Sarma
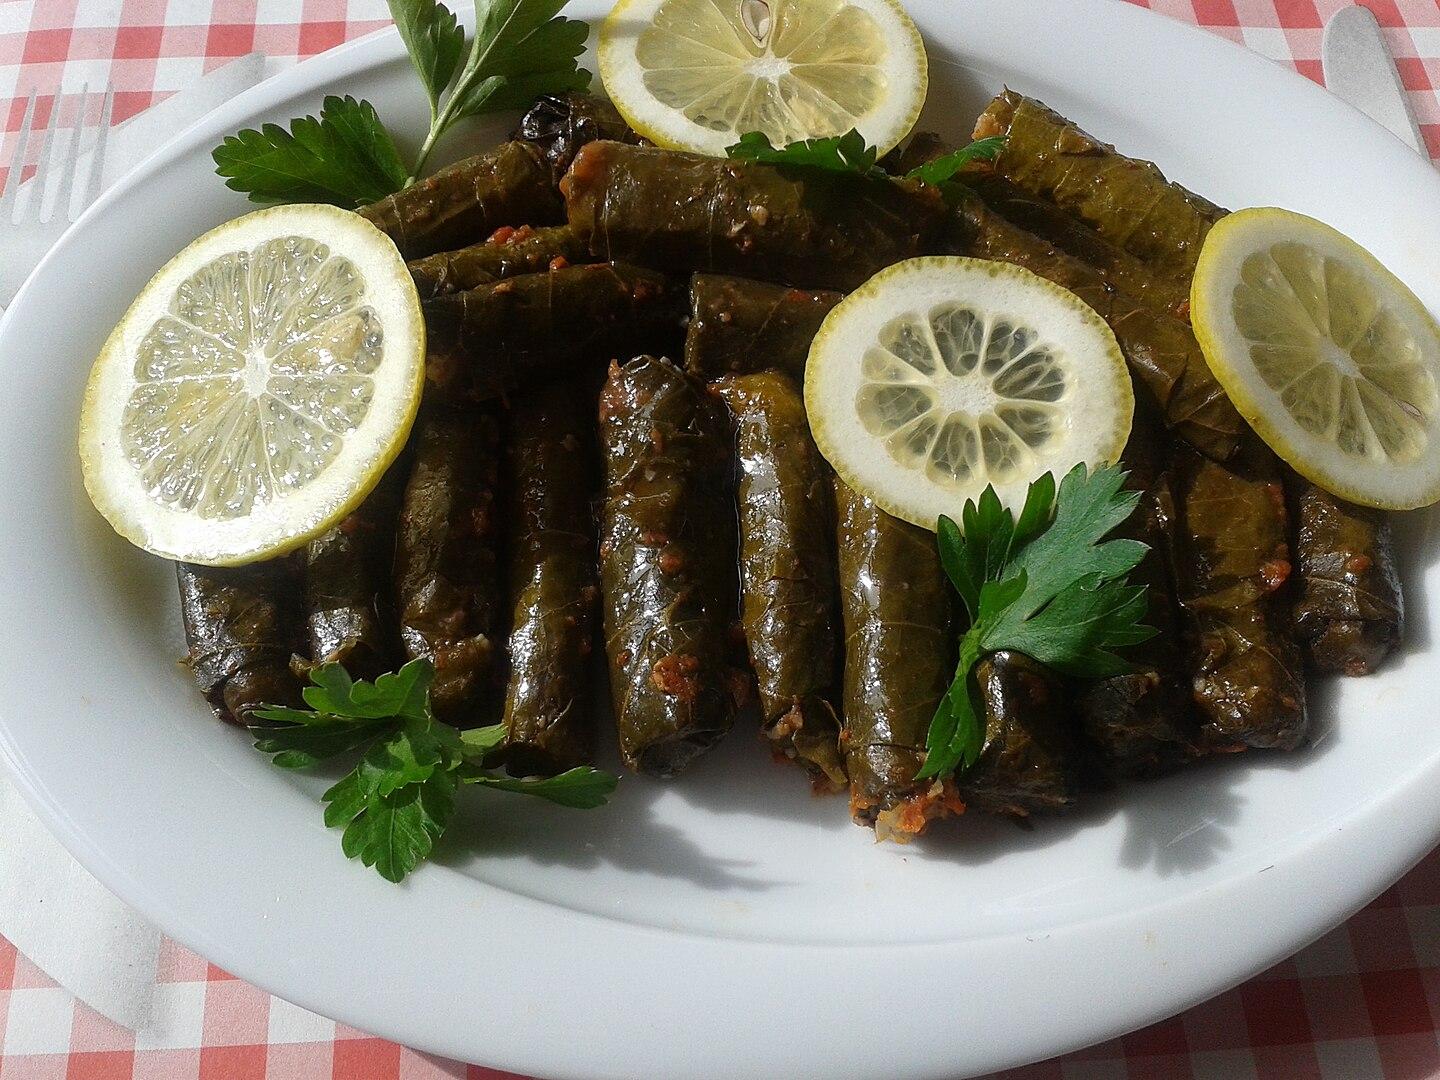
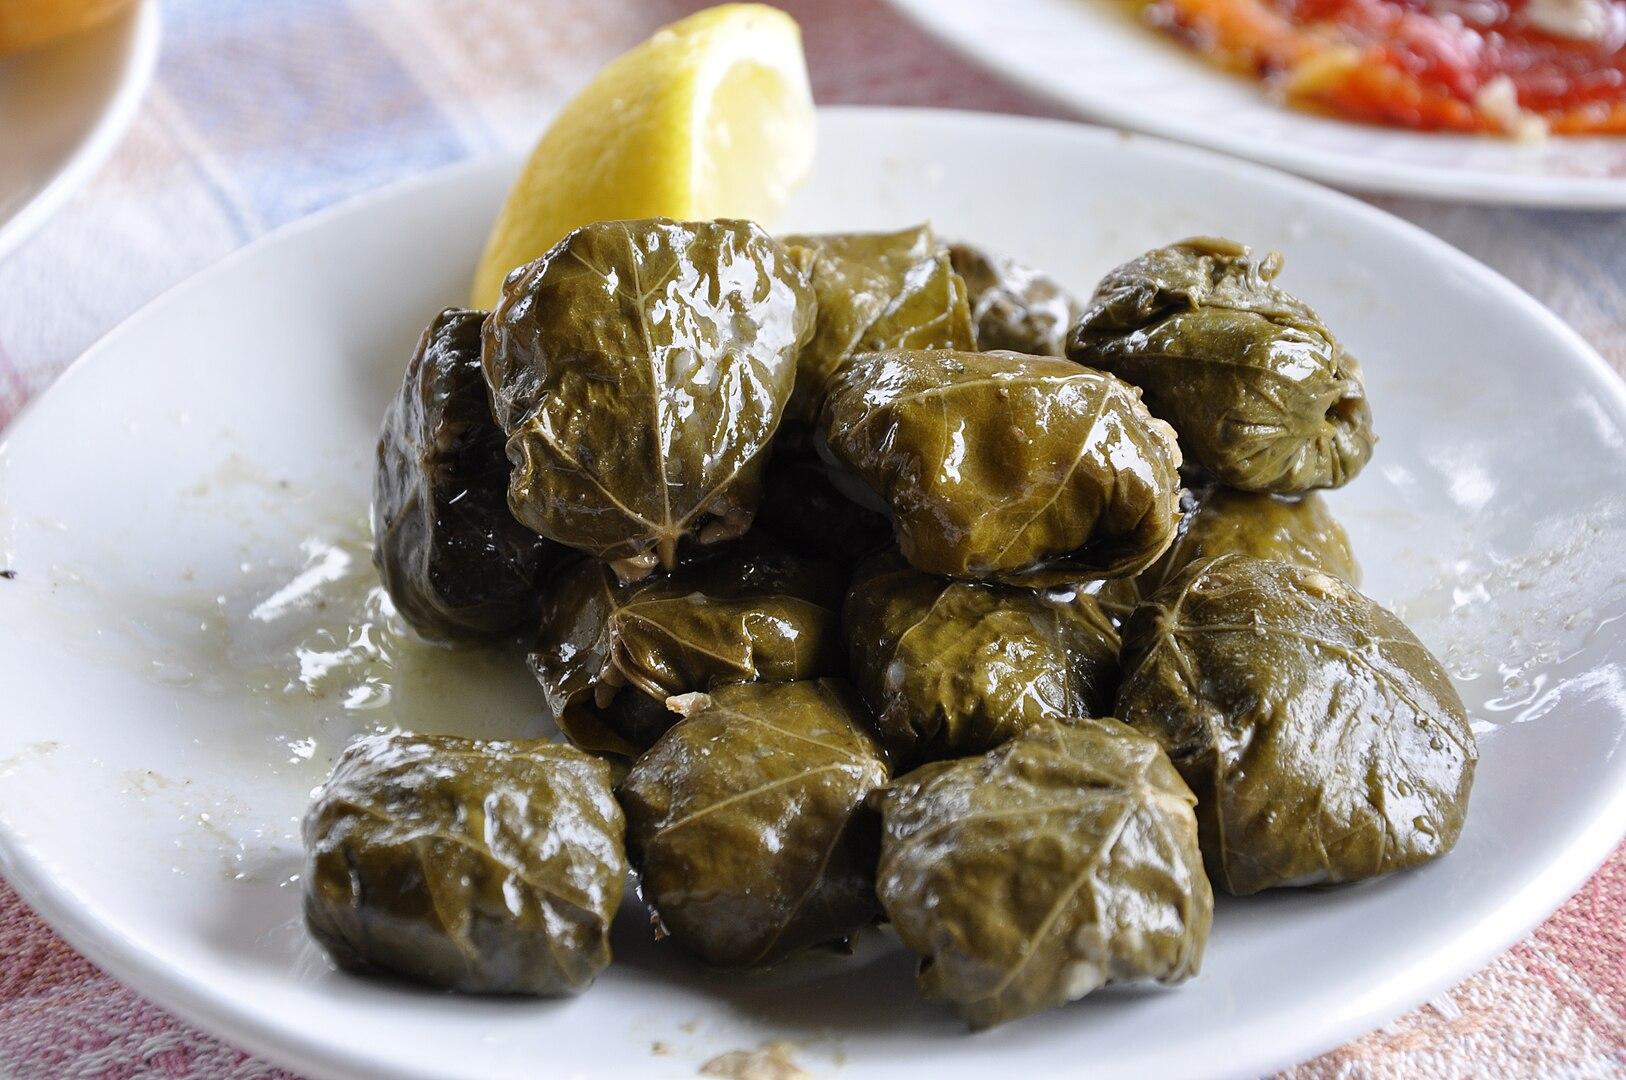
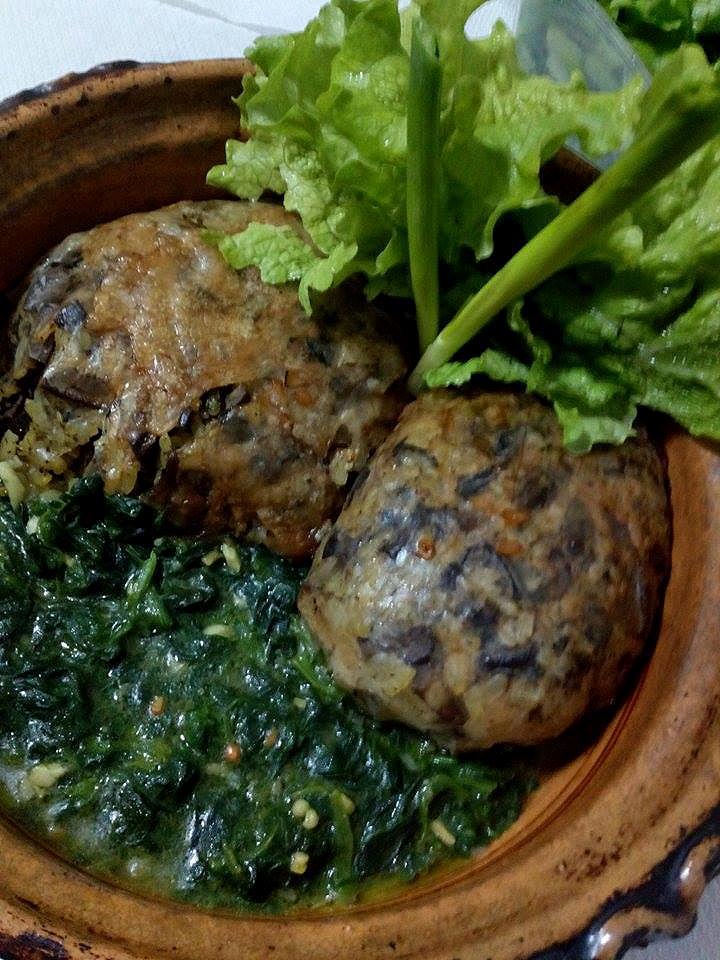
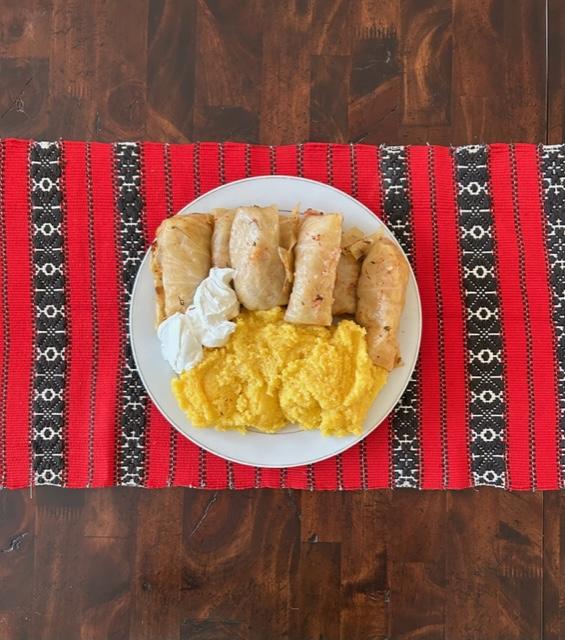
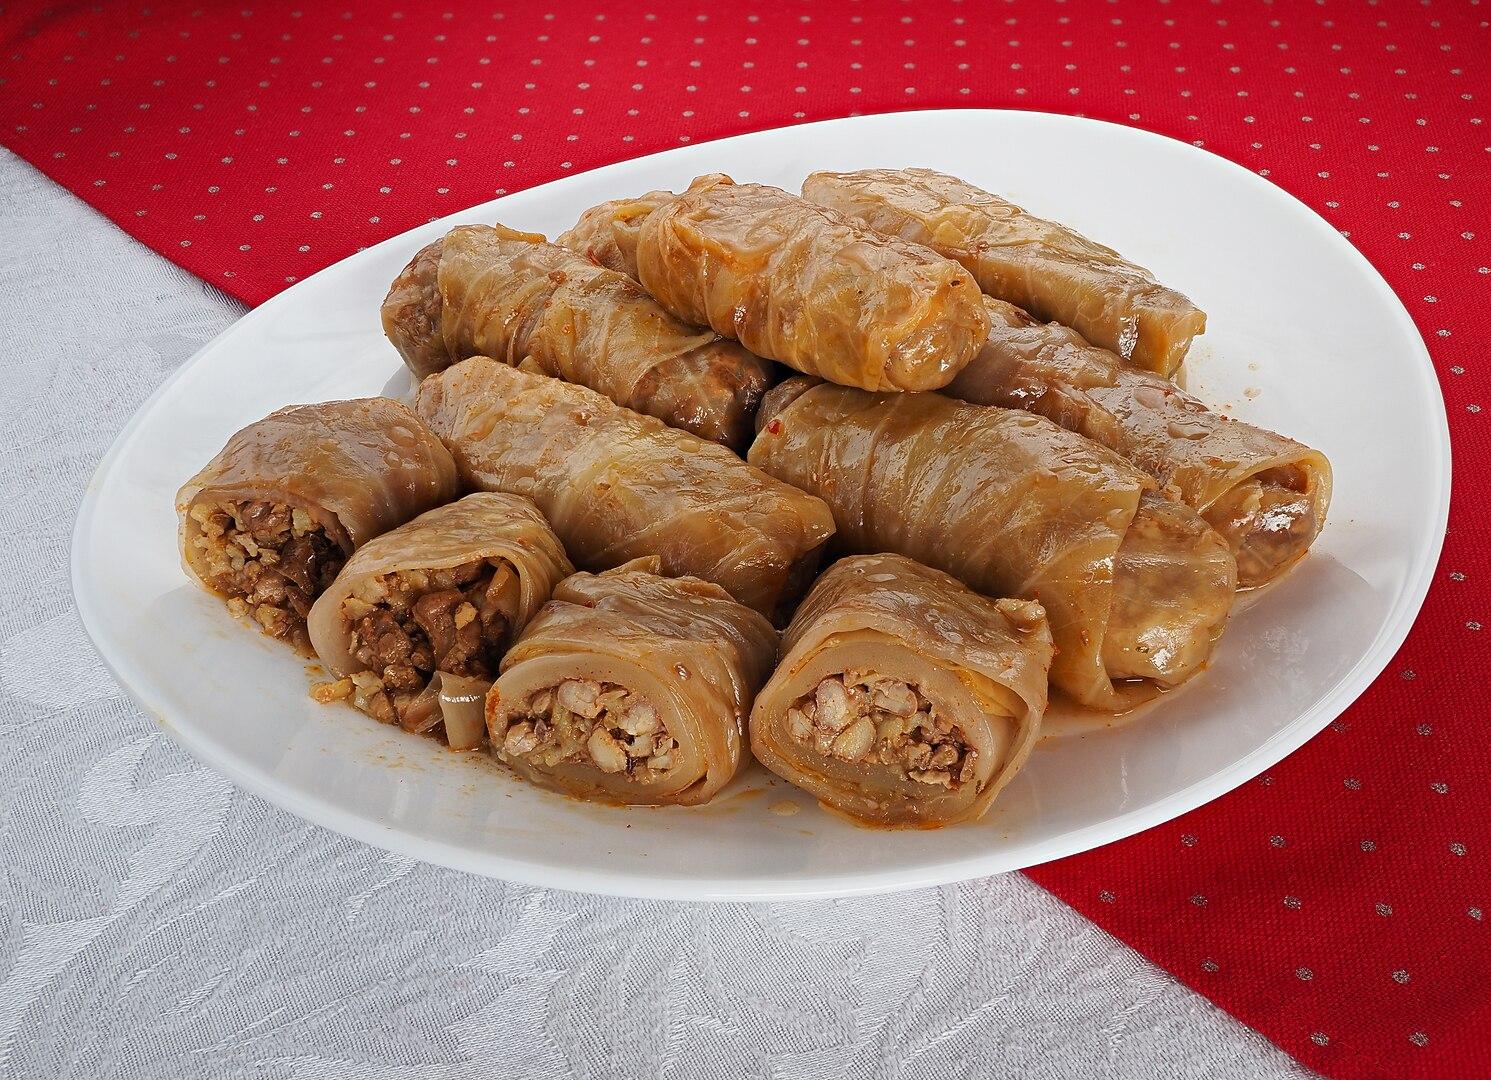
Also known as:
bs - Bosnian: Sarma
ca - Catalan: Sarma
cs - Czech: Sarma
de - German: Sarma
el - Greek: Κουπέπια
eo - Esperanto: Farĉitaj foliaj rulaĵoj
es - Spanish: Sarma
fr - French: Sarma
he - Hebrew: סרמאלה
hr - Croatian: Sarma
it - Italian: Sarma
ja - Japanese: サルマ
jv - Javanese: Sarma
ko - Korean: 사르마
mk - Macedonian: Сарма
nl - Dutch: Sarma
sh - Serbo-Croatian: Sarma
sq - Albanian: Sarma
sr - Serbian: Сарма
th - Thai: ซาร์มา
tr - Turkish: Sarma
uk - Ukrainian: Сарма
uz - Uzbek: Do'lma
Category: rice (vegetable roll, meat roll)
Cuisine: Ottoman
Associated cuisines: Turkish, Greek, Middle Eastern
Area: Turkey, Greece
Countries: Turkey, Greece, Albania, Bulgaria, Croatia, Cyprus, Romania, Moldova
Region: Western Asia, Southern Europe, Eastern Europe, ,
The dish is made of vegetable leaves rolled around a filling of minced meat, grains such as rice, or both.